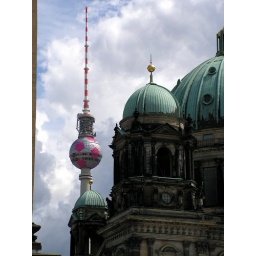
TV mast Berlin in world cup mode